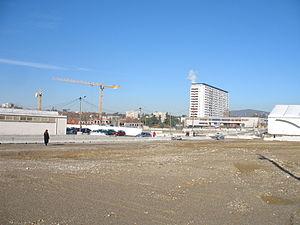
Les premières constructions de logements à La Duchère, à Lyon. A gauche de la moitié restante de l'ancienne barre ""200"" qui a été réhabilitée, se dressent deux chantiers de logements neufs. Parmi eux, une résidence pour étudiants."
La politique de rénovation urbaine consiste à rattacher les quartiers d'habitat social à la ville par une diversification des logements et par une nouvelle trame urbaine qui permet à leurs habitants de circuler plus librement, en particulier en transports en commun. Elle se rapporte directement à l'agence nationale pour la rénovation urbaine.
La liste des édifices labellisés « Patrimoine du xxᵉ siècle » de Lyon recense les édifices ayant reçu le label « Patrimoine du xxᵉ siècle » dans la ville de Lyon dans le Rhône en France. Au 27 mai 2013, ils sont au nombre de quarante-trois.